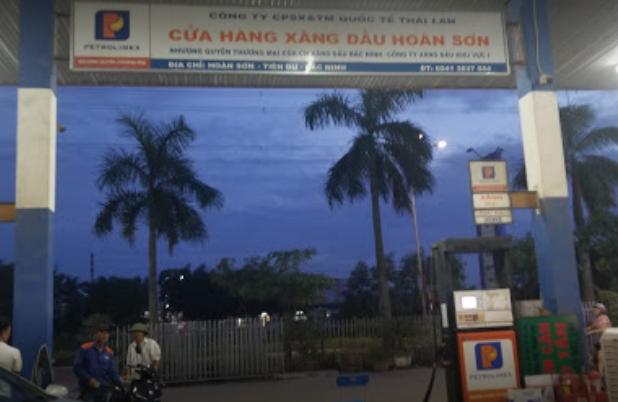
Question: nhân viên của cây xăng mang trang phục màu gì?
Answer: trang phục màu xanh dương